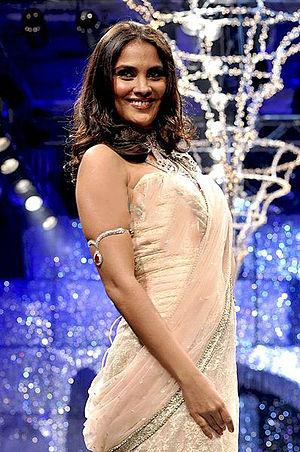
Miss Inde ou Femina Miss India, est un concours de beauté féminin tenu en Inde depuis 1947, destiné aux indiennes. Il est organisé par le magazine indien Femina publié par Bennett, Coleman & Co. Ltd.